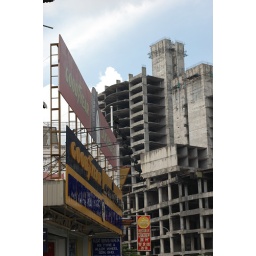
unfinished office building in Kuala Lumpur